NSW Schoolhouse Museum

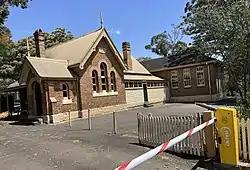
NSW Schoolhouse Museum in October 2021

The NSW Schoolhouse Museum, also known as the New South Wales Schoolhouse Museum of Public Education, is located within the school grounds of North Ryde Public School in North Ryde, a suburb of Sydney, New South Wales, Australia.